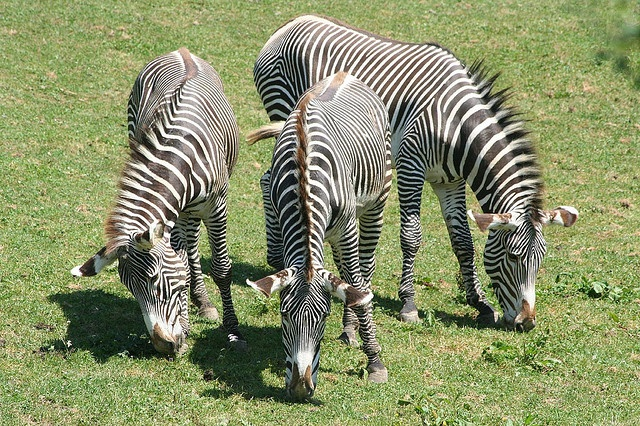
Three striped zebras are grazing in a pasture

Three zebras next to each other are grazing on the grass.
three zebras eating in a field of grass
three zebras are eating grass outside in the sun,
A group of zebras grazing on grass in a field.